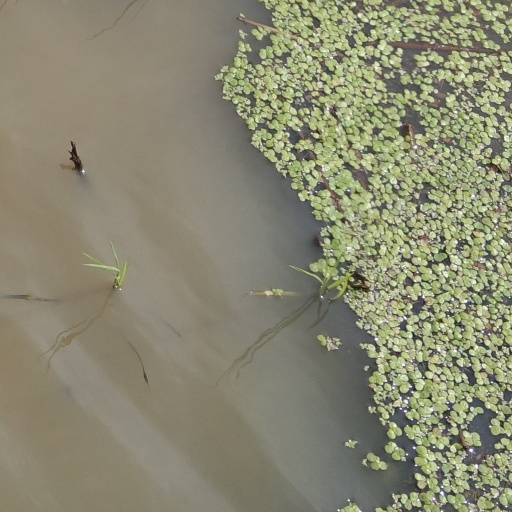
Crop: rice